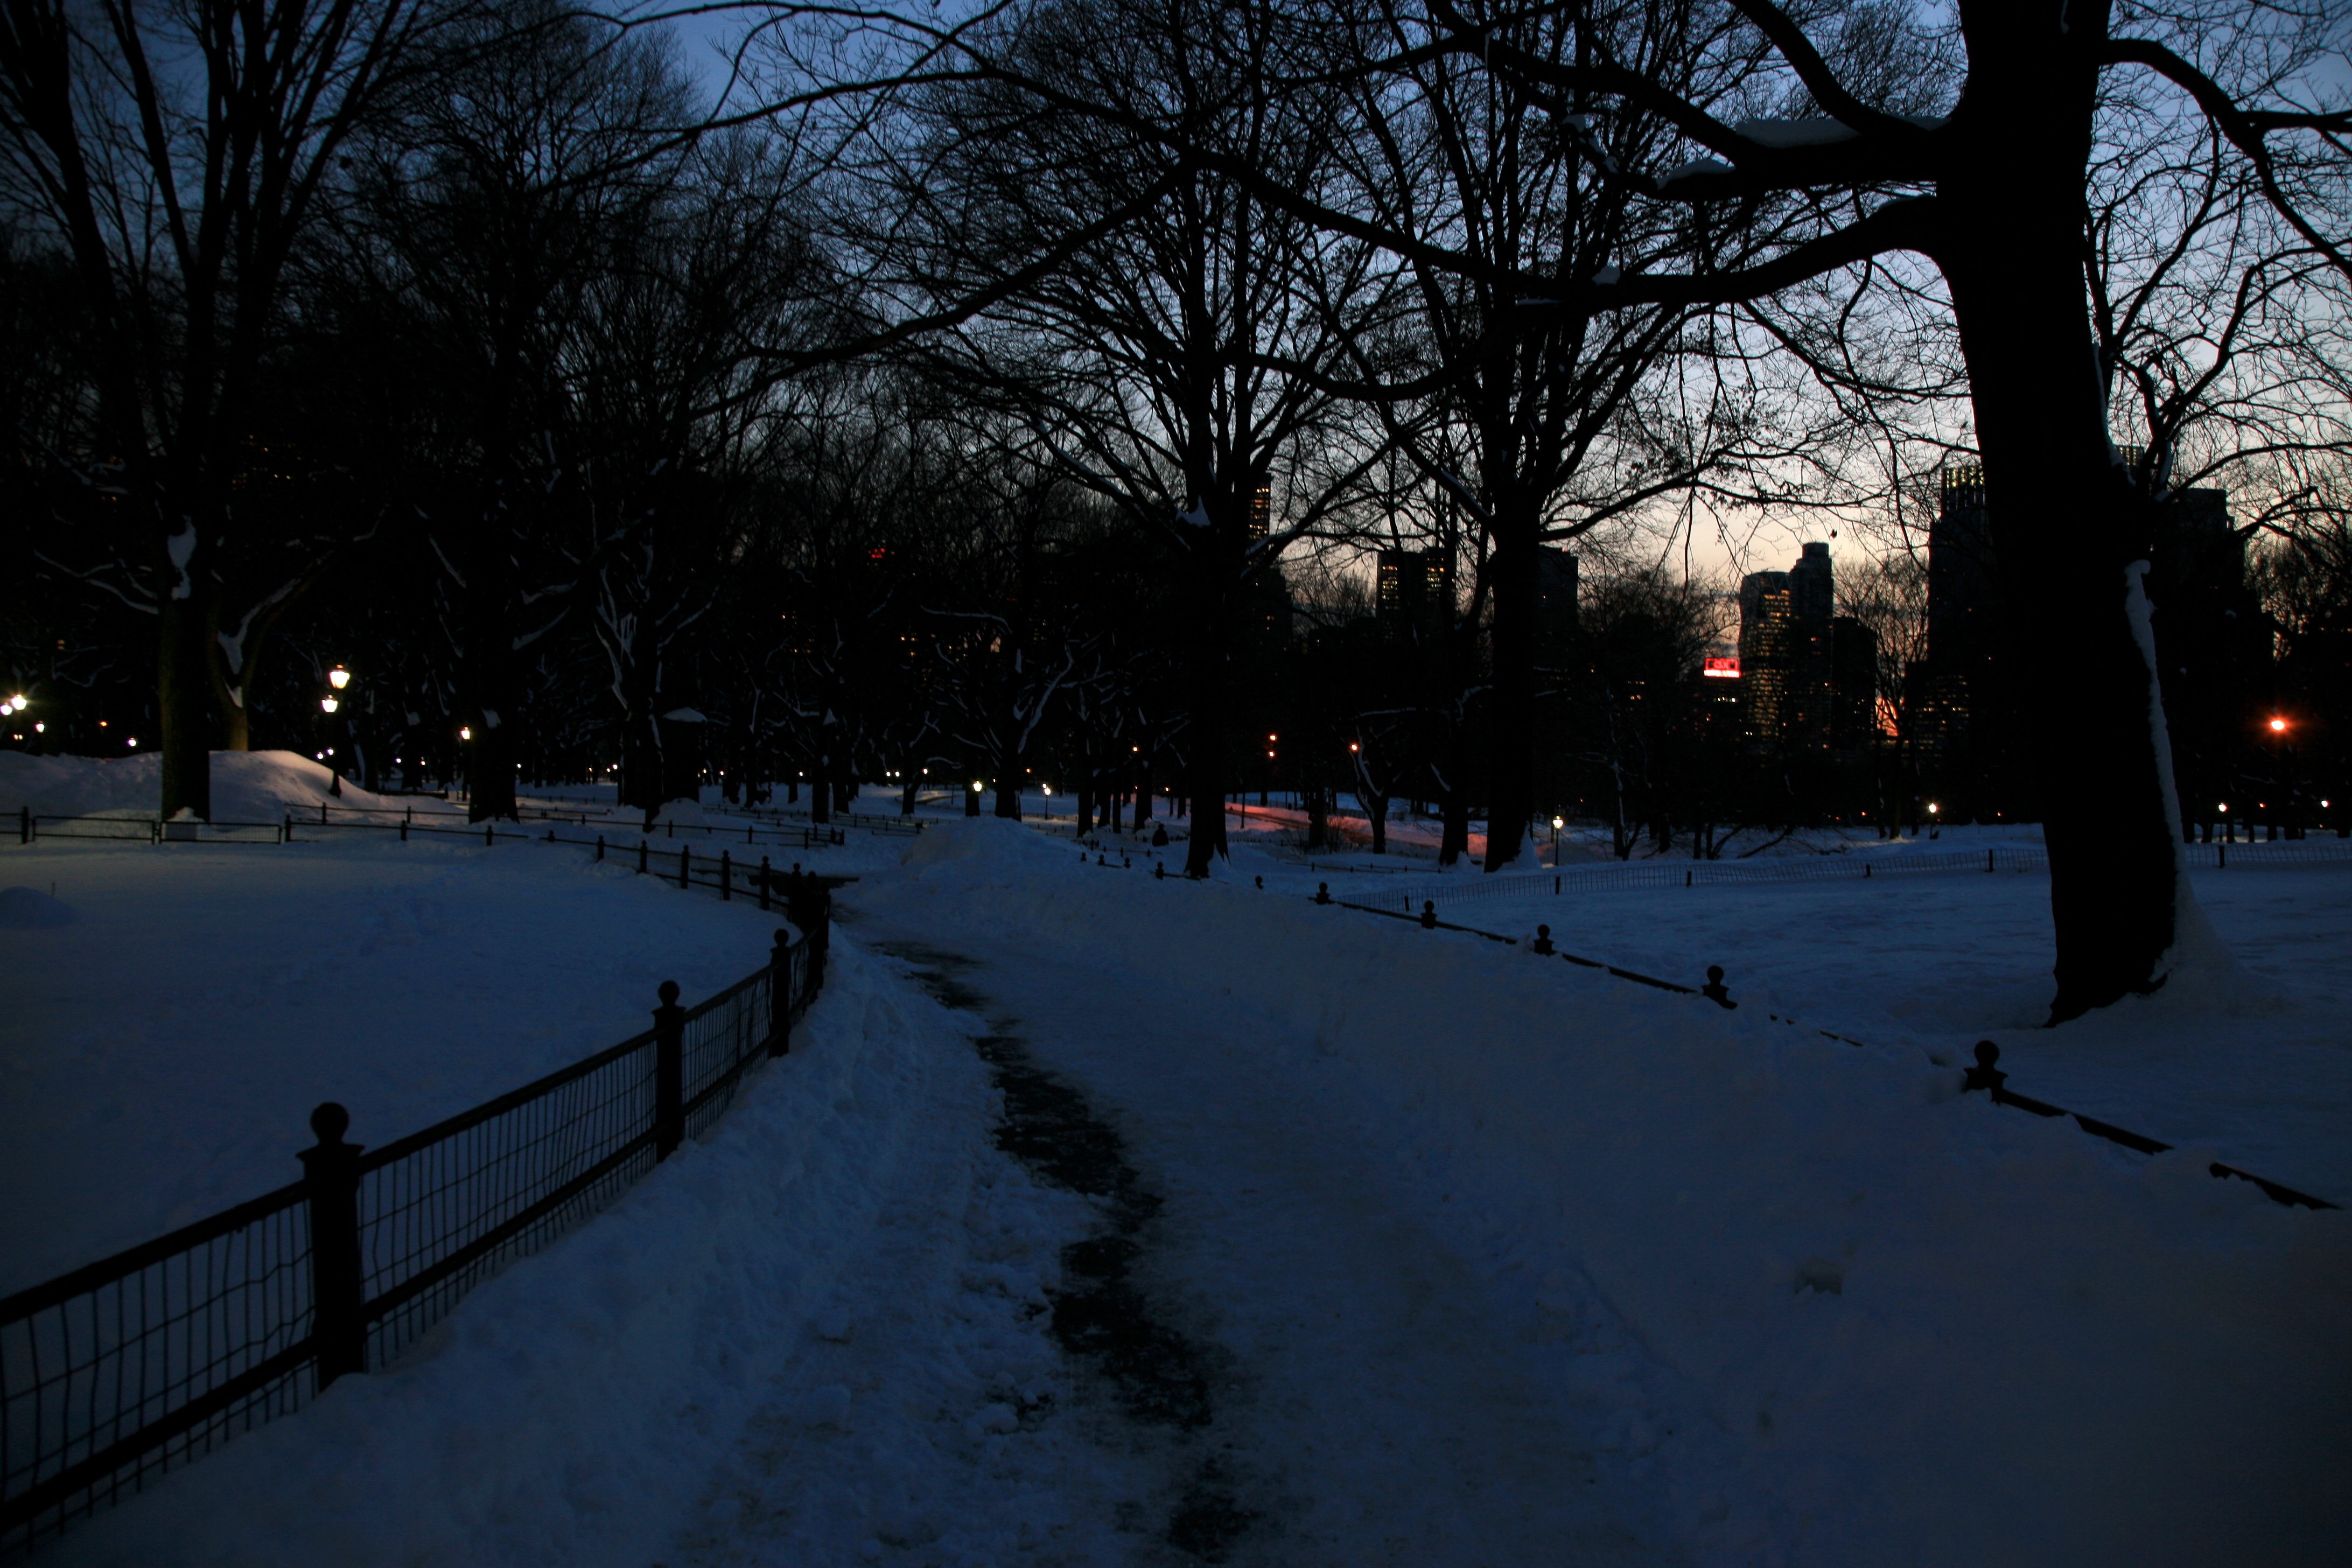
tree, snow, winter, night, morning, evening, nyc, park, weather, season, newyork, newyorkcity, ny, centralpark, freezing